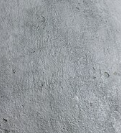
Surface type: concrete